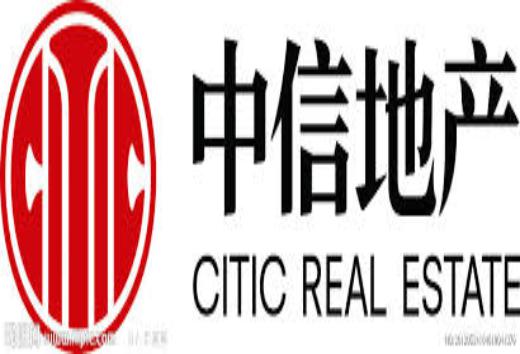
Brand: citic
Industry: Others